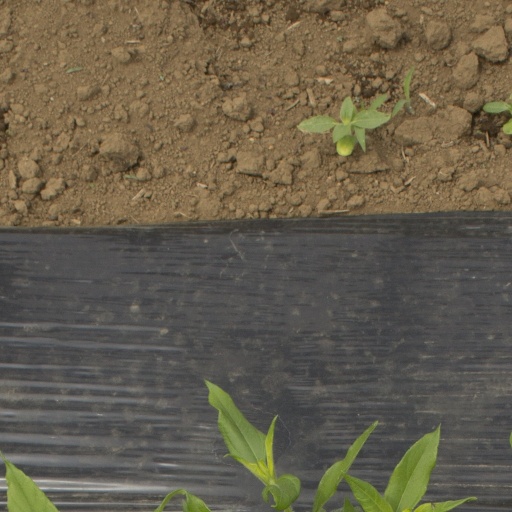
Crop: Jerusalem artichoke